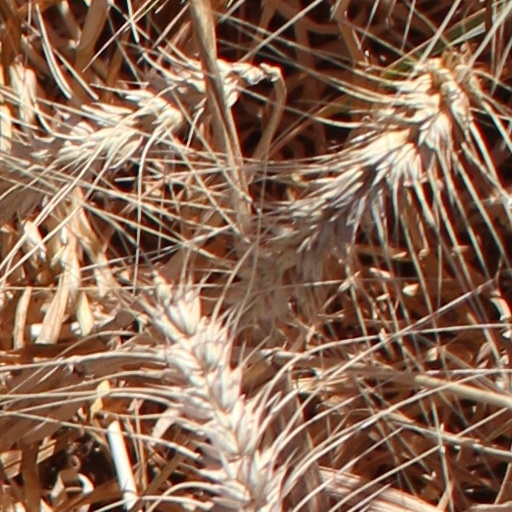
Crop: wheat